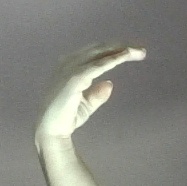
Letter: jeem